Mass media

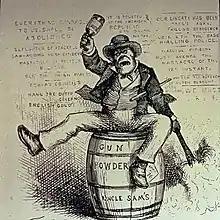
American political cartoon titled "The Usual Irish Way of Doing Things", depicting a drunken Irishman lighting a powder keg and swinging a bottle. "Harper's Weekly", 1871.

The history of mass media can be traced back to the days when dramas were performed in various ancient cultures. This was the first time when a form of media was "broadcast" to a wider audience. The first dated printed book known is the "Diamond Sutra", printed in China in 868 AD, although it is clear that books were printed earlier. Movable clay type was invented in 1041 in China. However, due to the slow spread of literacy to the masses in China, and the relatively high cost of paper there, the earliest printed mass-medium was probably European popular prints from about 1400. Although these were produced in huge numbers, very few early examples survive, and even most known to be printed before about 1600 have not survived. The term "mass media" was coined with the creation of print media, which is notable for being the first example of mass media, as we use the term today. This form of media started in Europe in the Middle Ages.